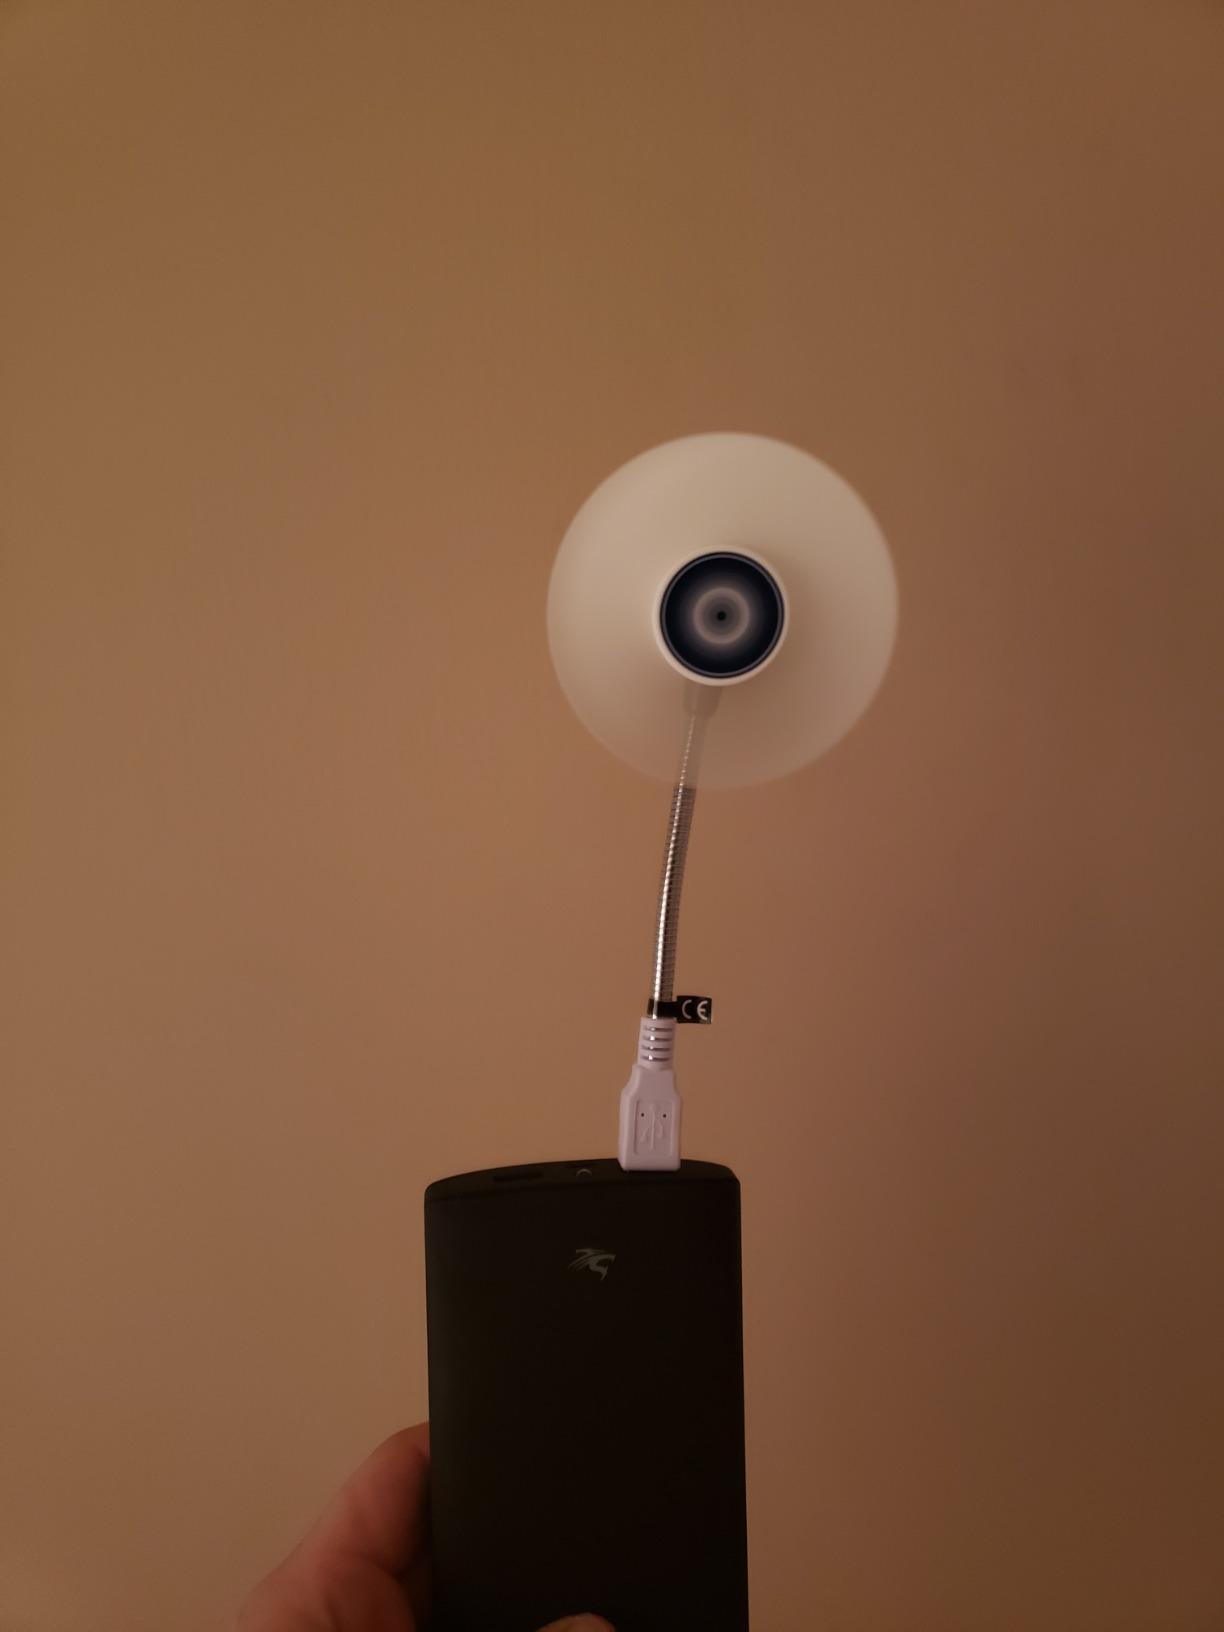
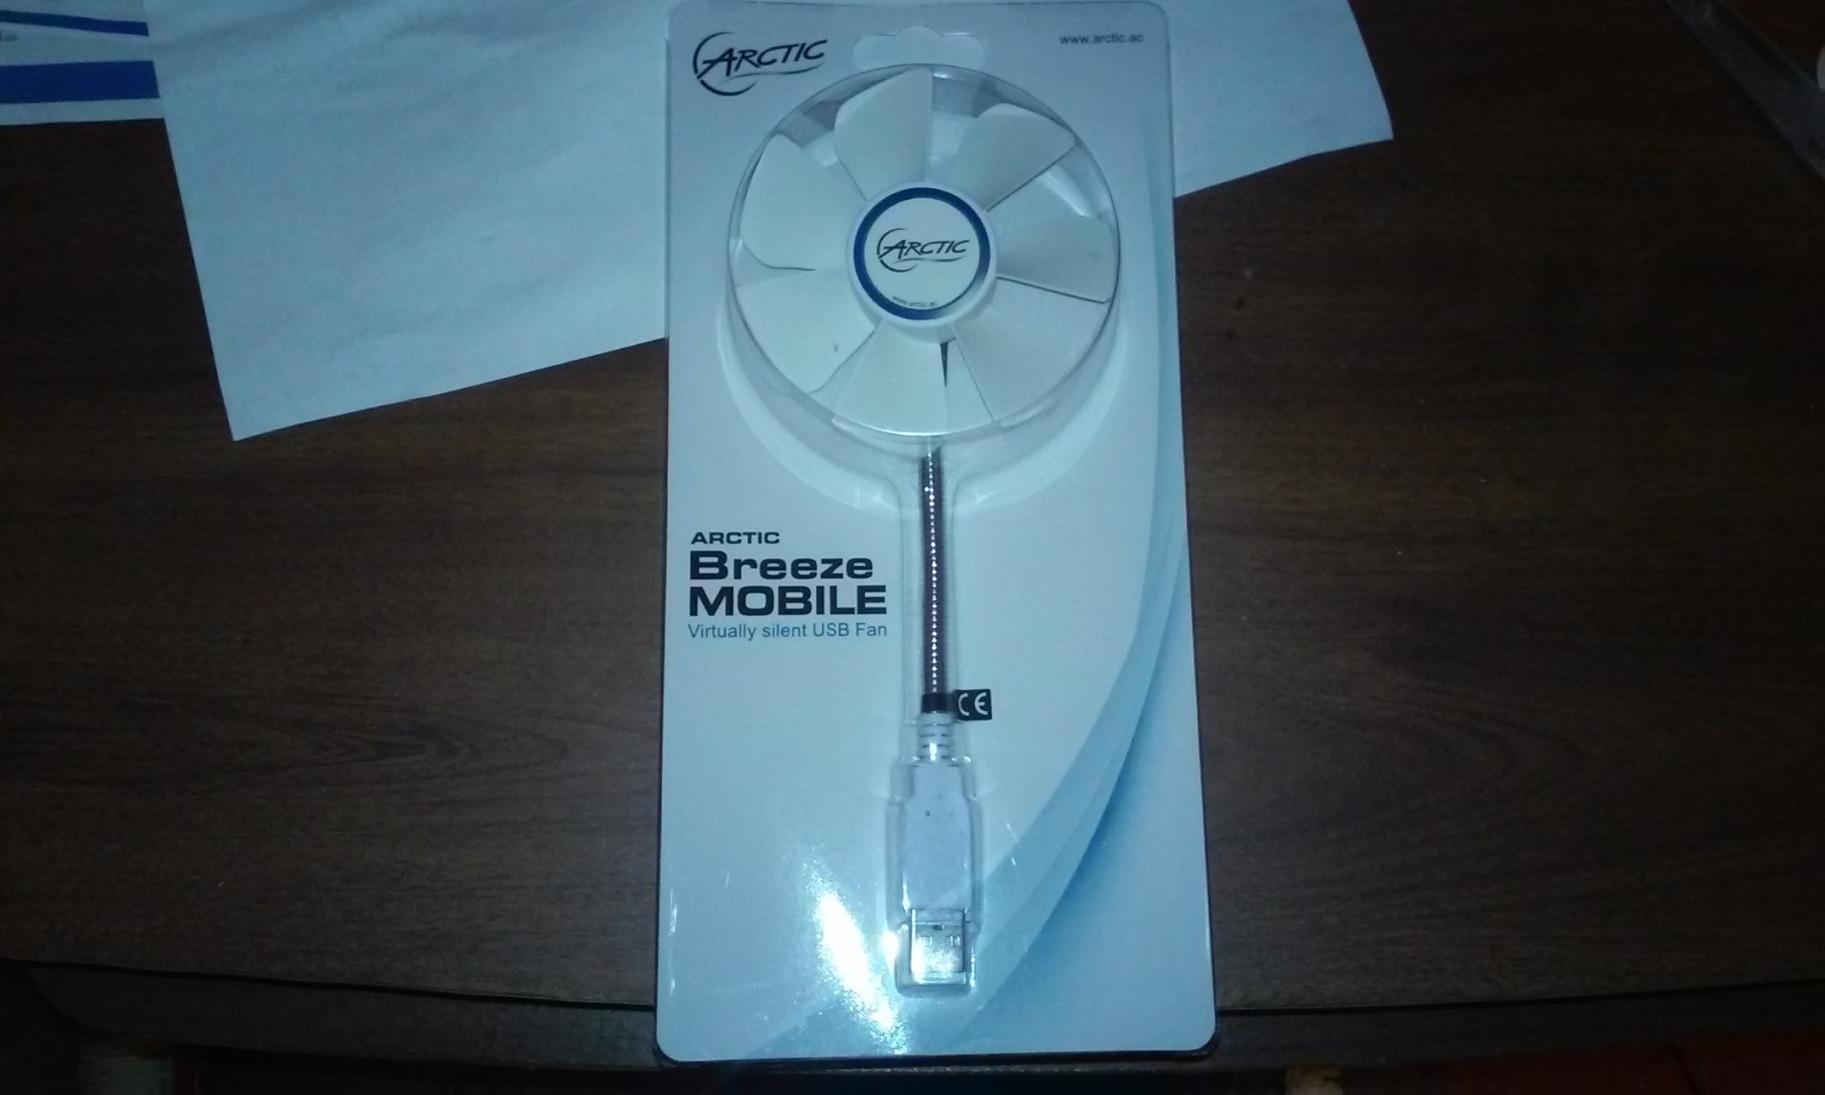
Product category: fan
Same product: yes